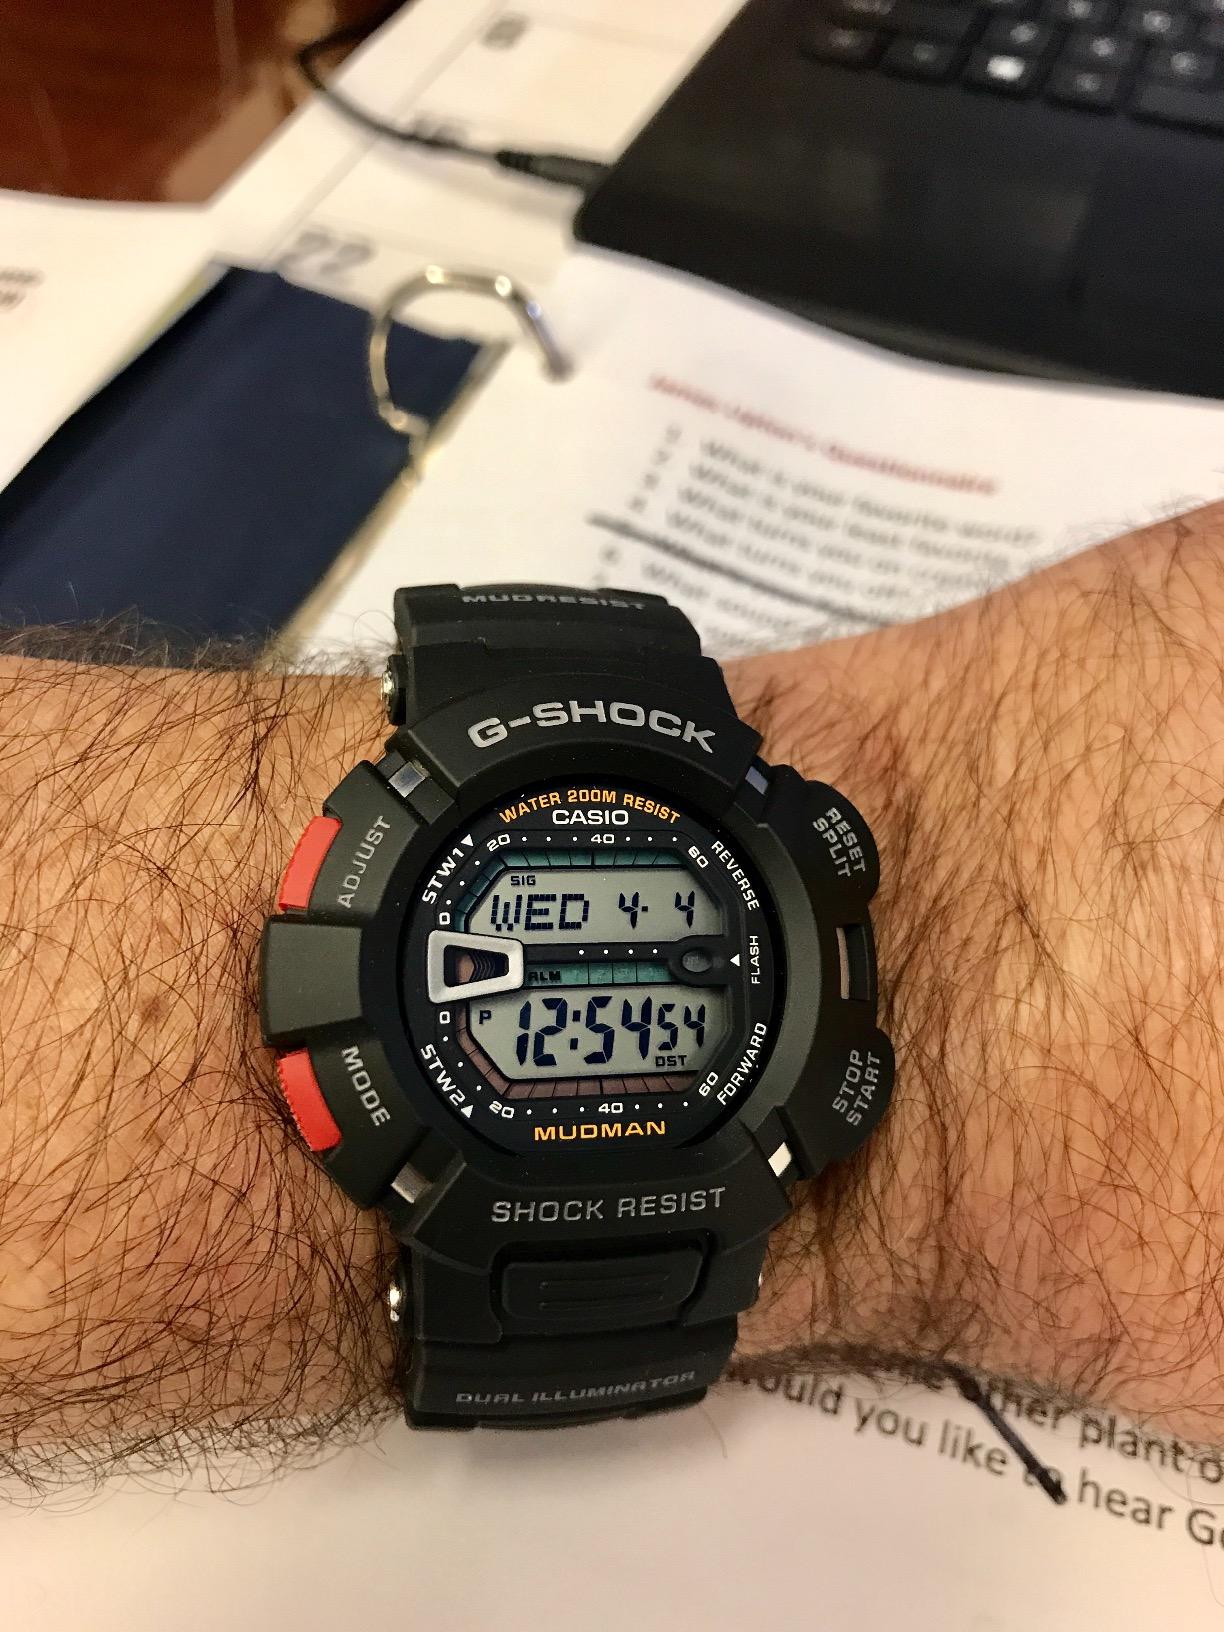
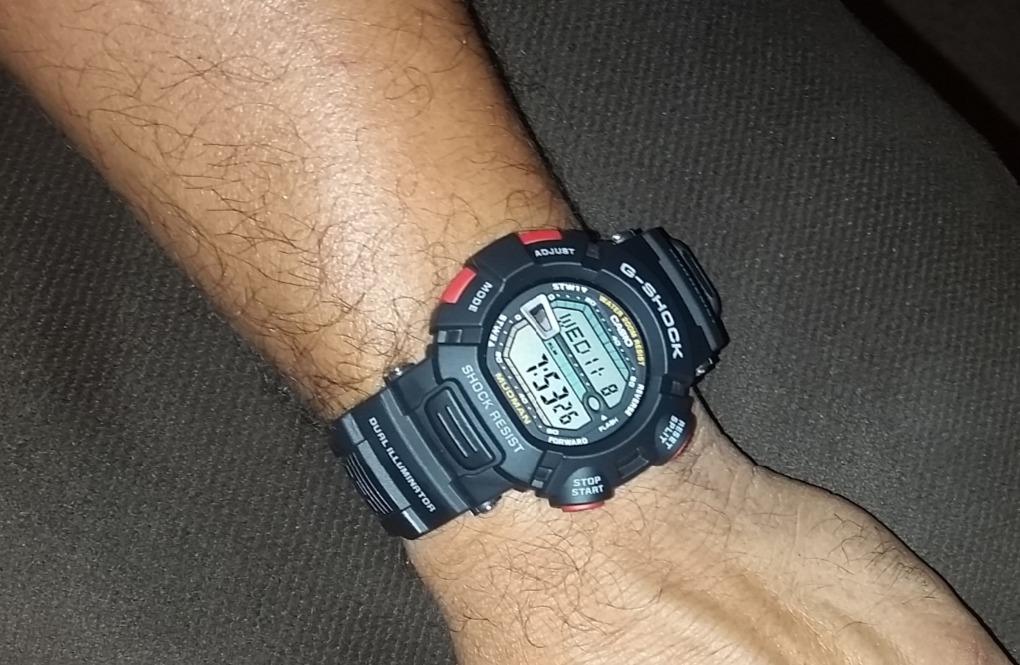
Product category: accessories_watch
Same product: yes